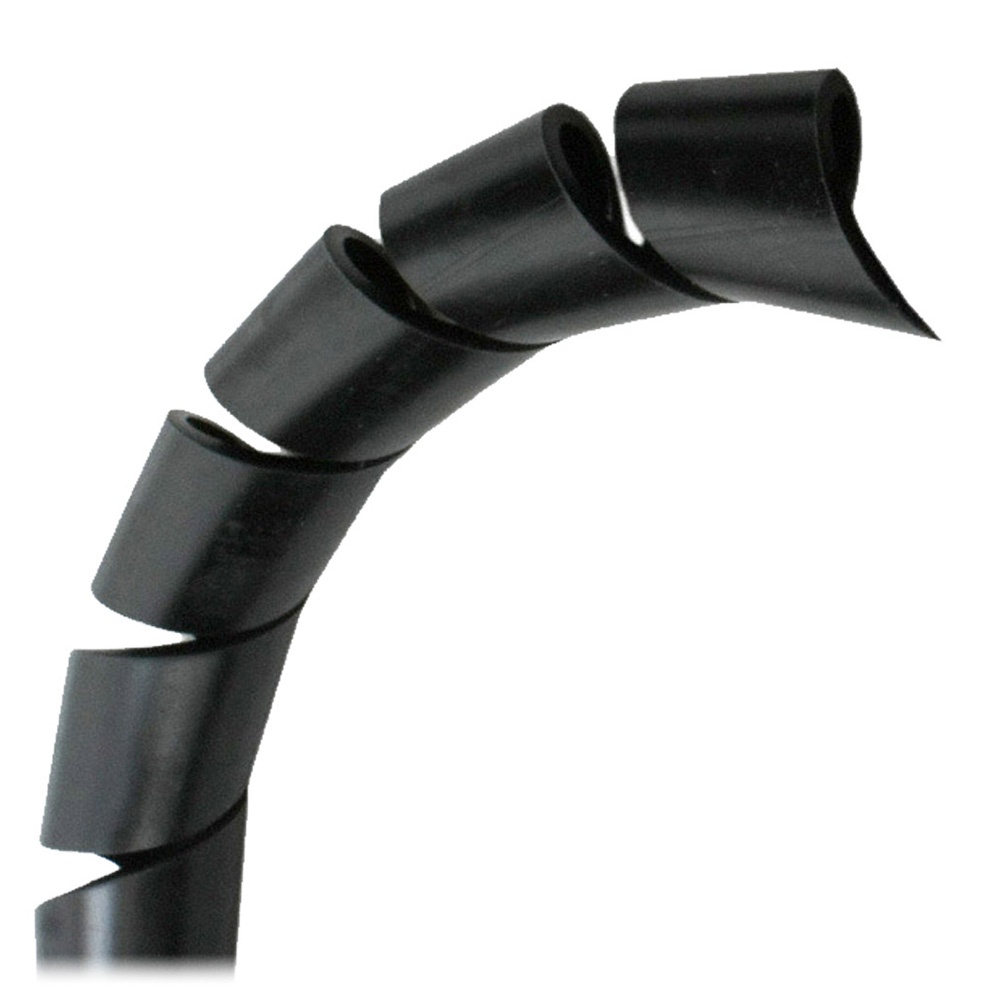
Pacer 1/2" Spiral Wrap - Black - 100' Roll [BSW1/2BK-100]
1/2" Spiral Wrap - Black - 100' Roll Pacer's spiral wrap provides abrasion protection for wire and cable insulation as well as hydraulic and pneumatic tubing. Spiral wrap is also handy for kink-proofing all types of tubing. The spiral cut allows for expandability, easy wire breakouts at any point, and excellent flexibility. For maximum abrasion resistance, butt the edges together while installing; for flexibility leave a gap between the edges. Each box contains 100' of spiral wrap. Features: Flexible, neat, and fast Easy wire breakouts Applications: Spiral wrap offers abrasion protection for wire, cables, hoses, and tubing Characteristics: Operating Temp: -40 °C to 50 °C (-40 °F to 122 °F) Temperature Rating: 105 °C Dry, 75 °C Wet, 60 °C Oil Specifications: Type: Misc Box Dimensions: 6"H x 10"W x 10"L WT: 4 lbs UPC: 840248216470 Quick Guide (pdf)
Brand: Pacer Group
Category: Hardware > Power & Electrical Supplies > Conduit & Housings > Electrical Conduit